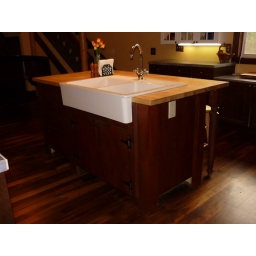
Stained pine wrap built around Ikea cabinet bases with Ikea sink.